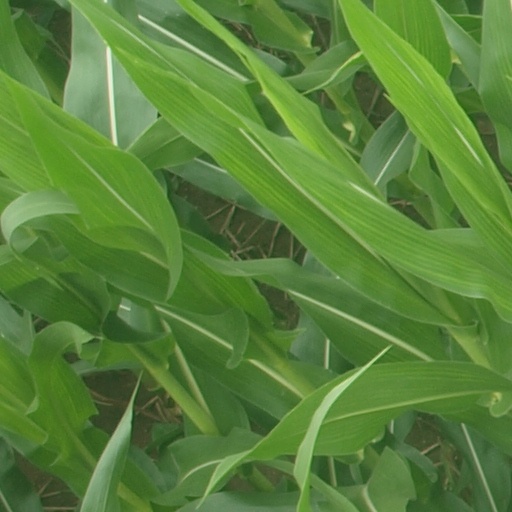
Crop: maize; corn